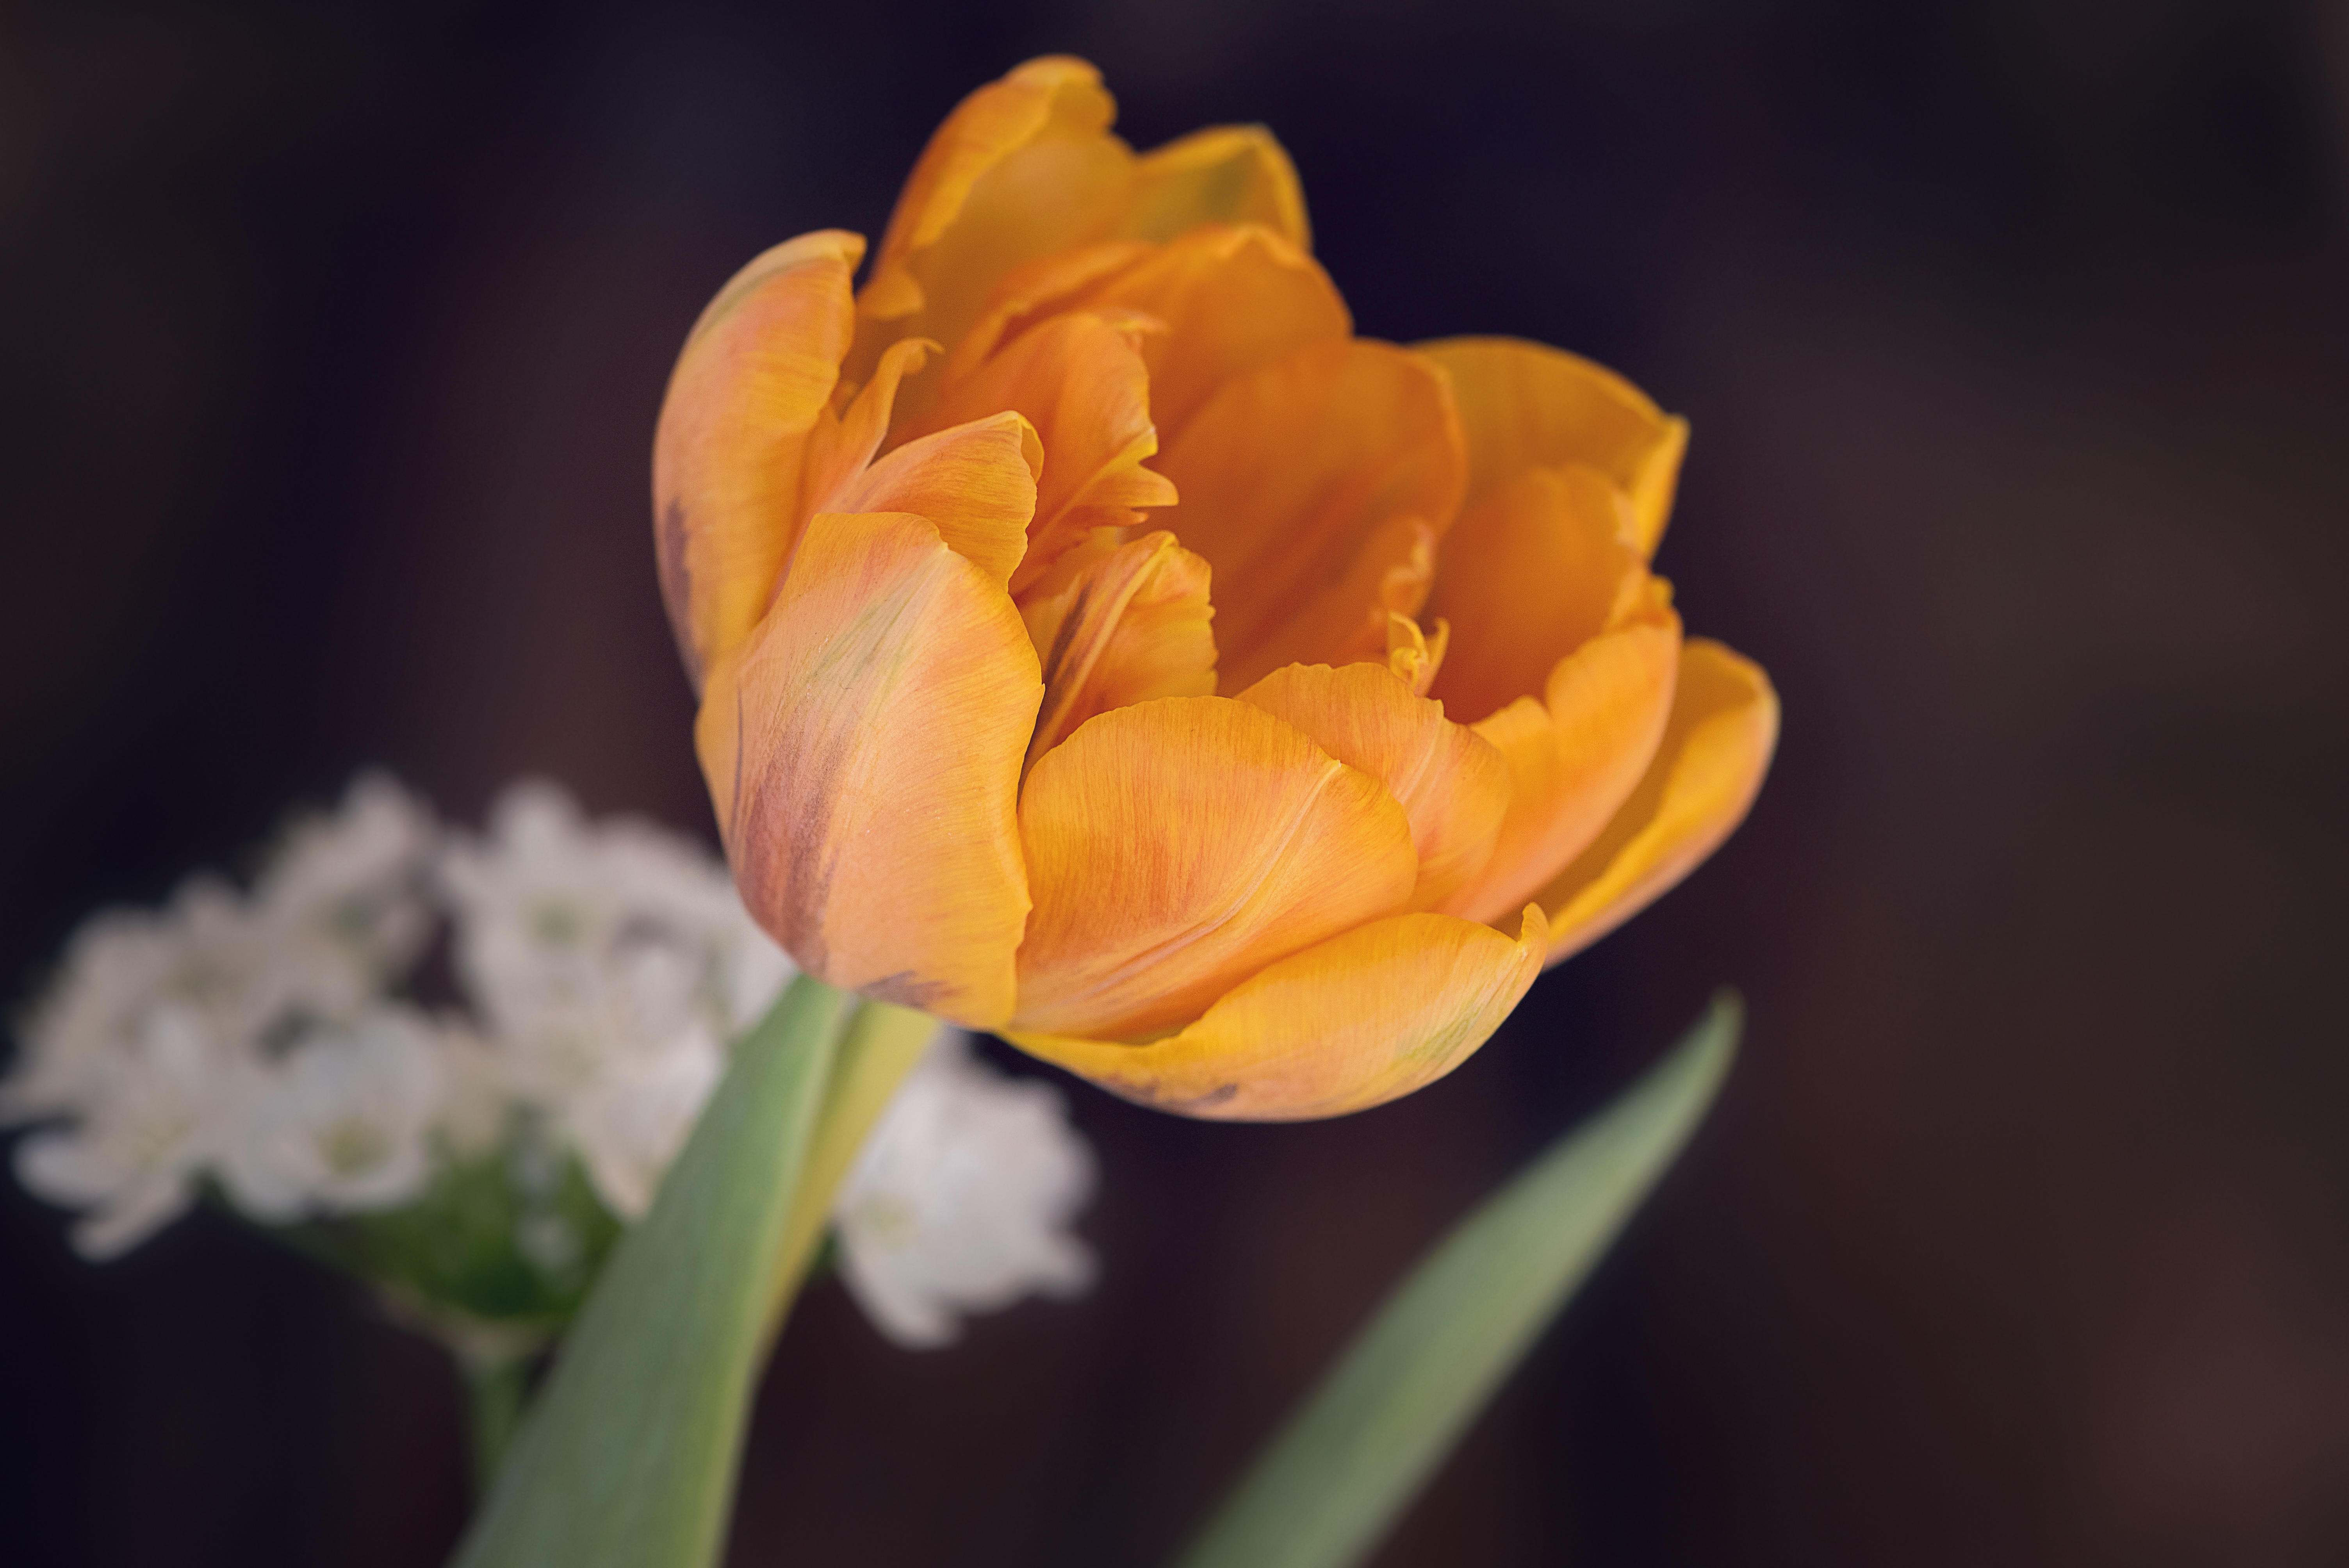
blossom, plant, photography, flower, petal, bloom, tulip, orange, botany, yellow, close, flora, close up, petals, bud, spring flower, macro photography, orange flower, flowering plant, schnittblume, plant stem, land plant